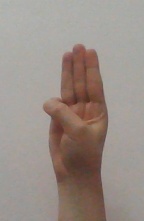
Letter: thaa